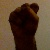
The image shows a hand gesture representing the letter 'S' in Indian Sign Language.